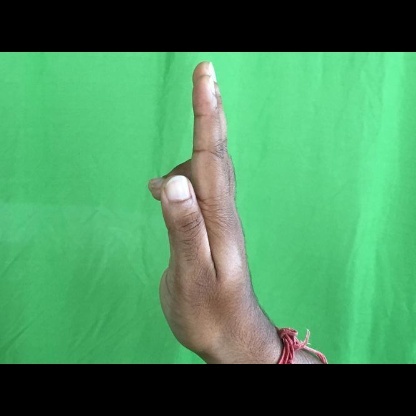
Mudra: Ardhapathaka